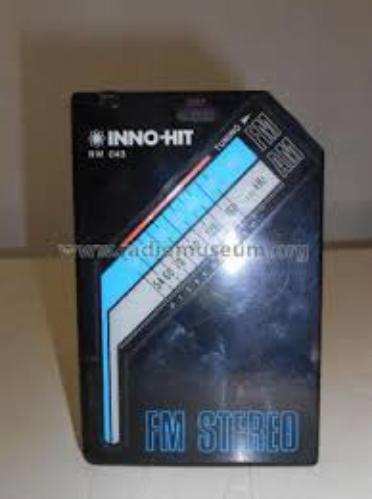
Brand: Inno Hit
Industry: Electronic